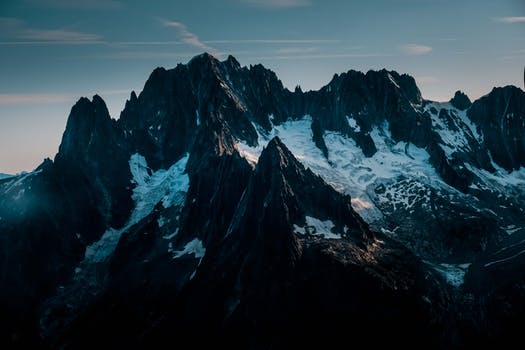
Label: No Watermark